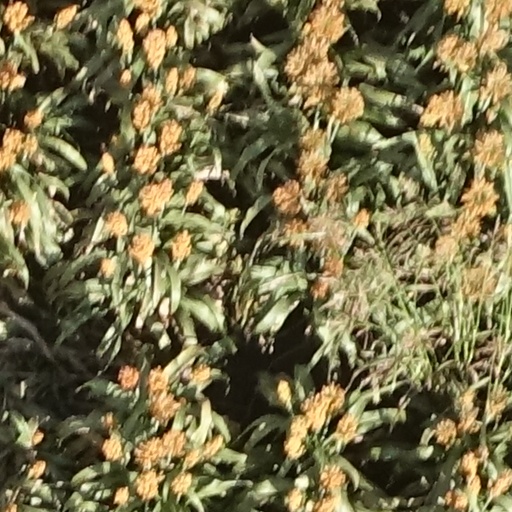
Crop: sorghum